P. G. Wodehouse

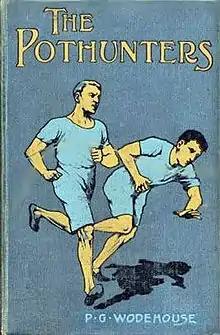
Cover of Wodehouse's first published novel, 1902

Sir Pelham Grenville Wodehouse (15 October 1881 – 14 February 1975) was an English writer and one of the most widely read humorists of the 20th century. His creations include the feather-brained Bertie Wooster and his sagacious valet, Jeeves; the immaculate and loquacious Psmith; Lord Emsworth and the Blandings Castle set; the Oldest Member, with stories about golf; and Mr. Mulliner, with tall tales on subjects ranging from bibulous bishops to megalomaniac movie moguls.